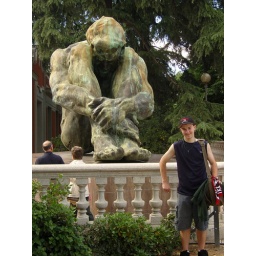
We found this creepy hulk statue covered in green bird poop!